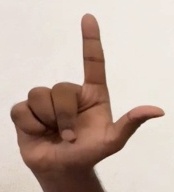
ASL sign: L